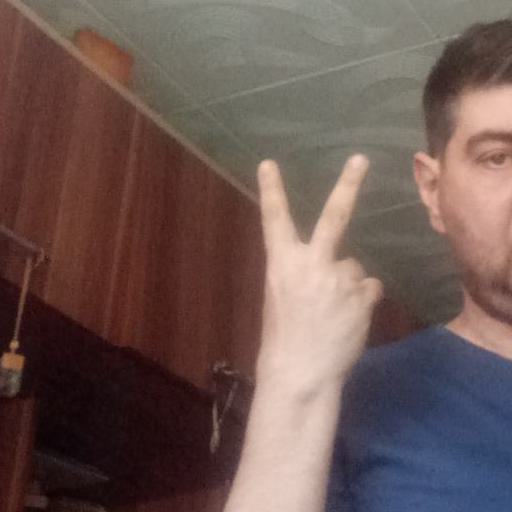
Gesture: peace_inverted